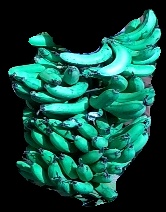
Variety: pachbale
Grade: grade3